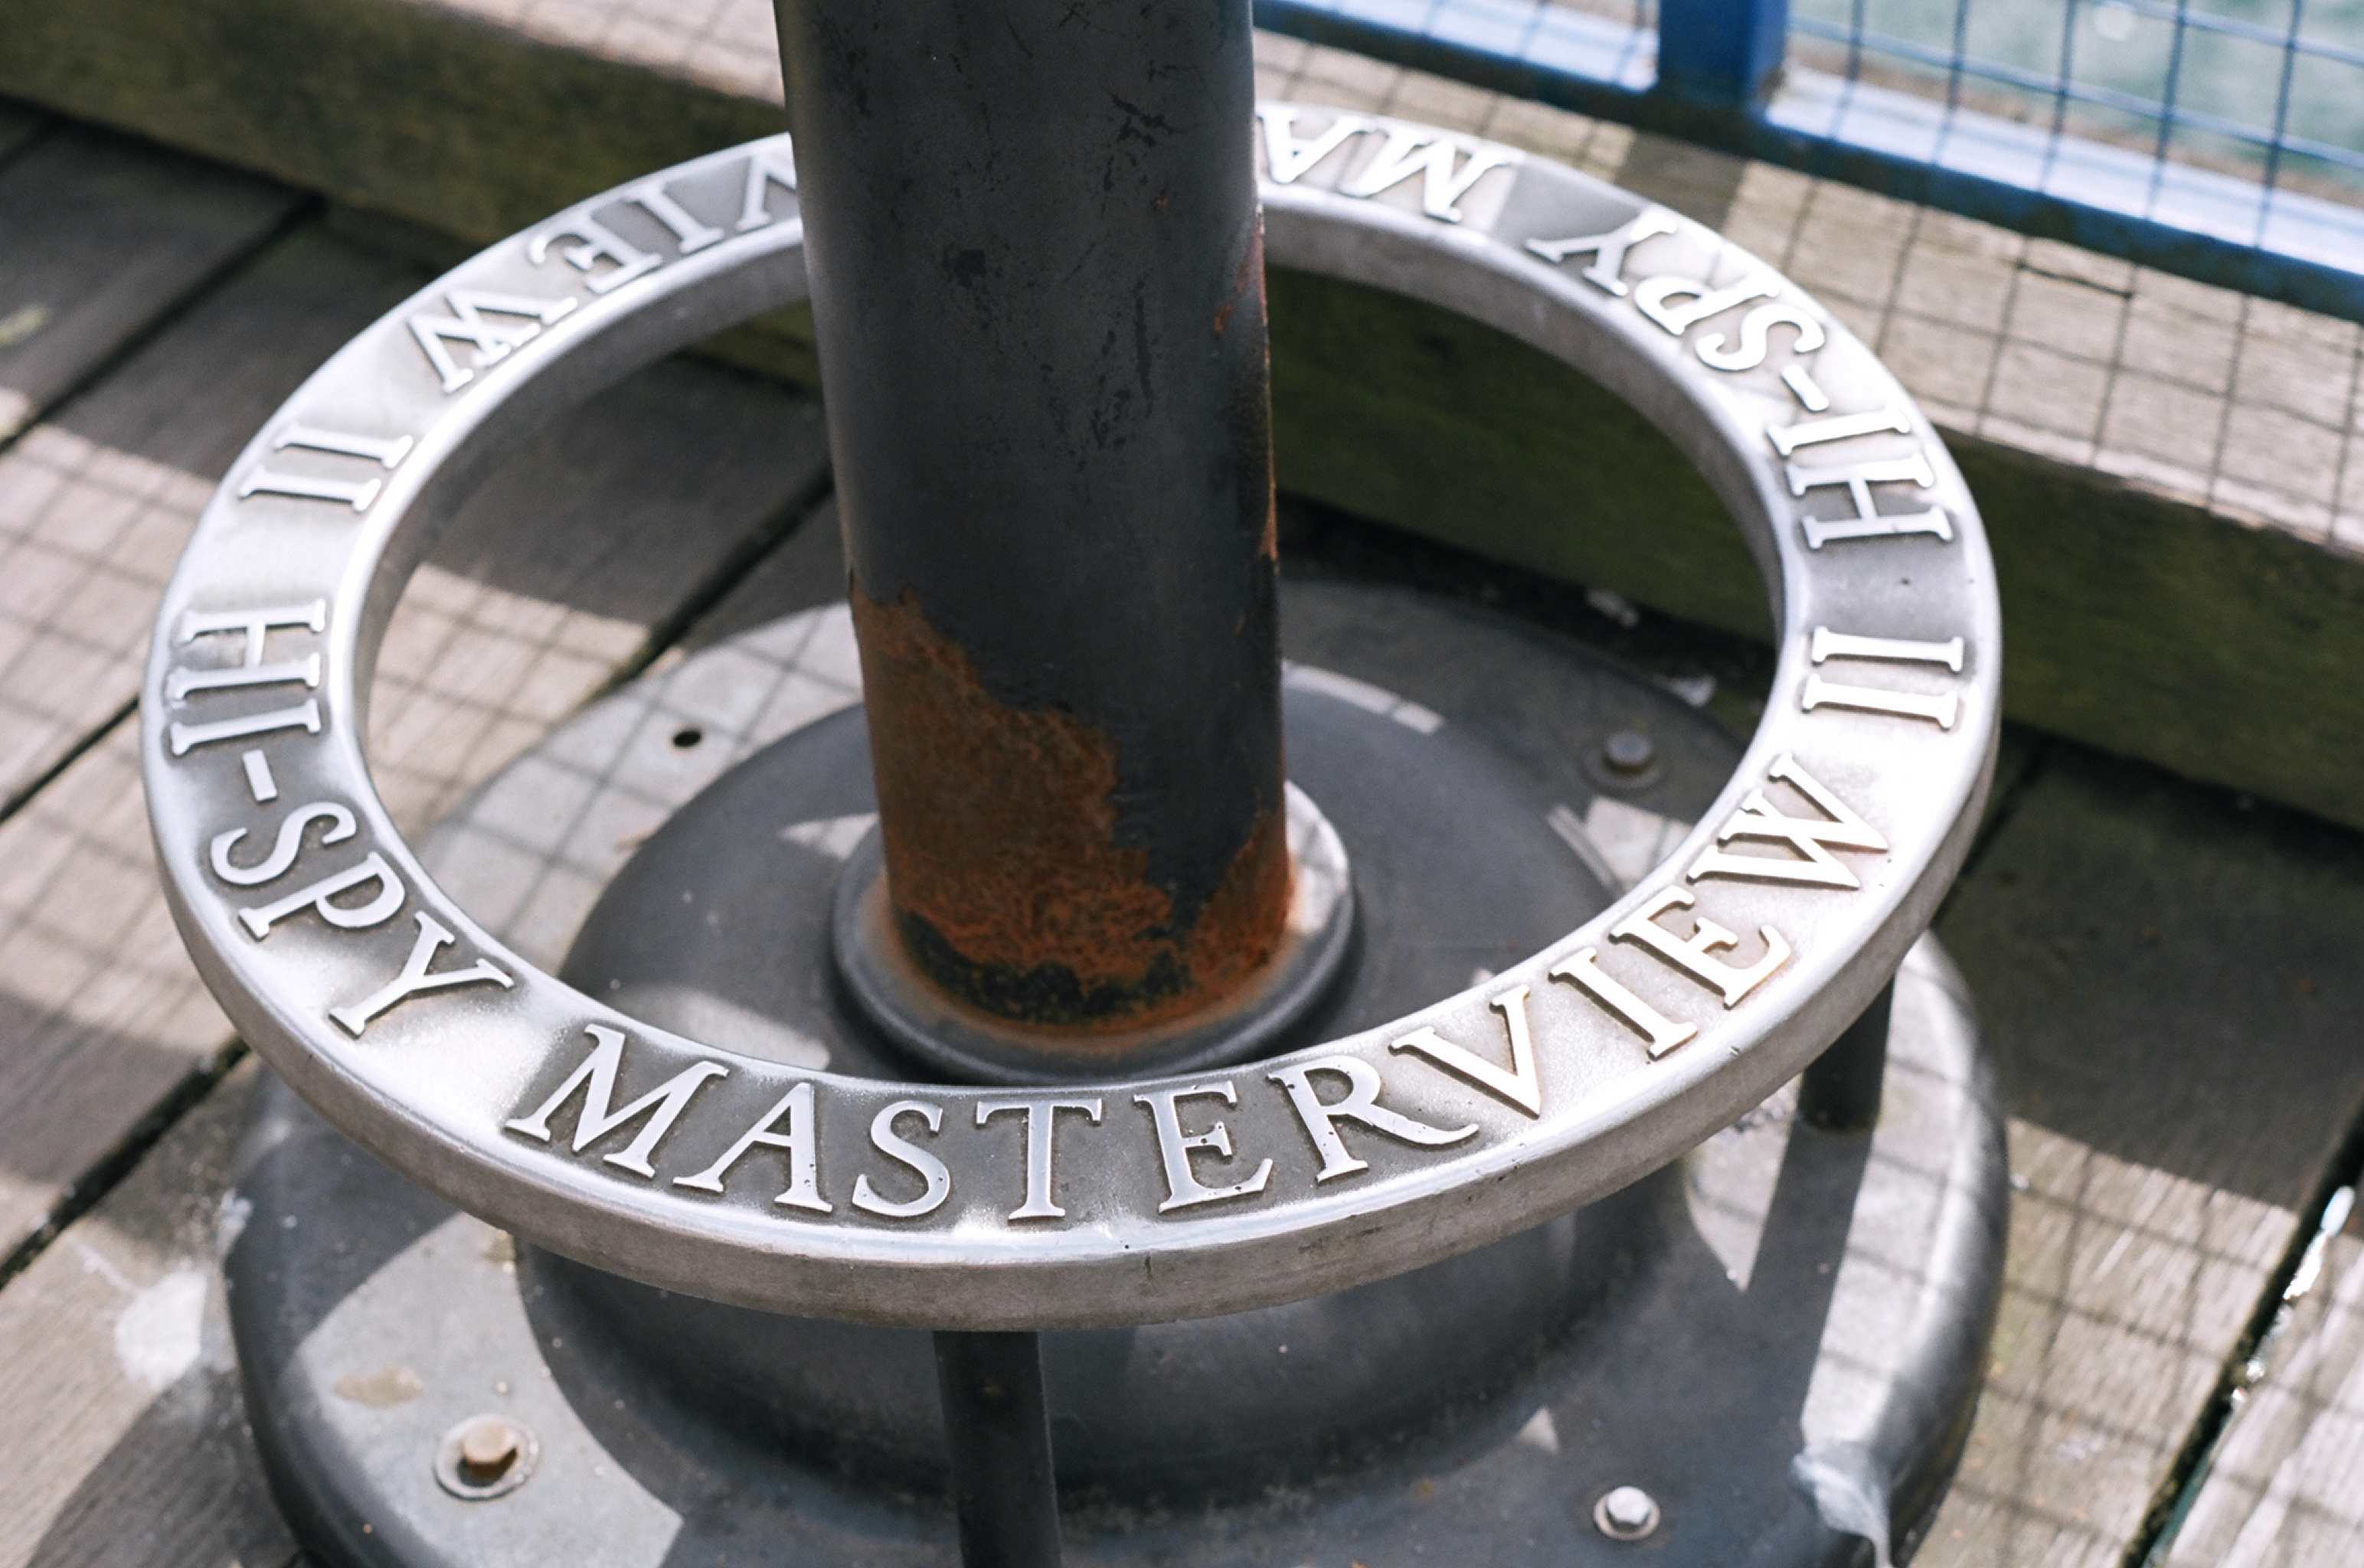
wheel, number, vancouver, material, tire, k1000, ektar100, pentax55mm, lonsdalequay, man made object, automotive tire